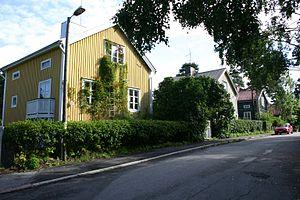
Toukola est un quartier d'Helsinki, la capitale finlandaise. Il appartient au district de Vanhakaupunki.